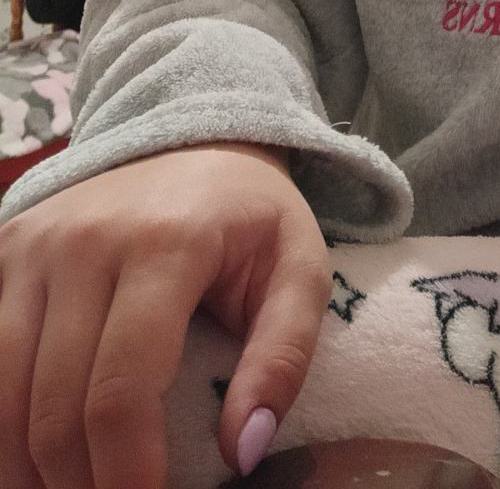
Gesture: no_gesture